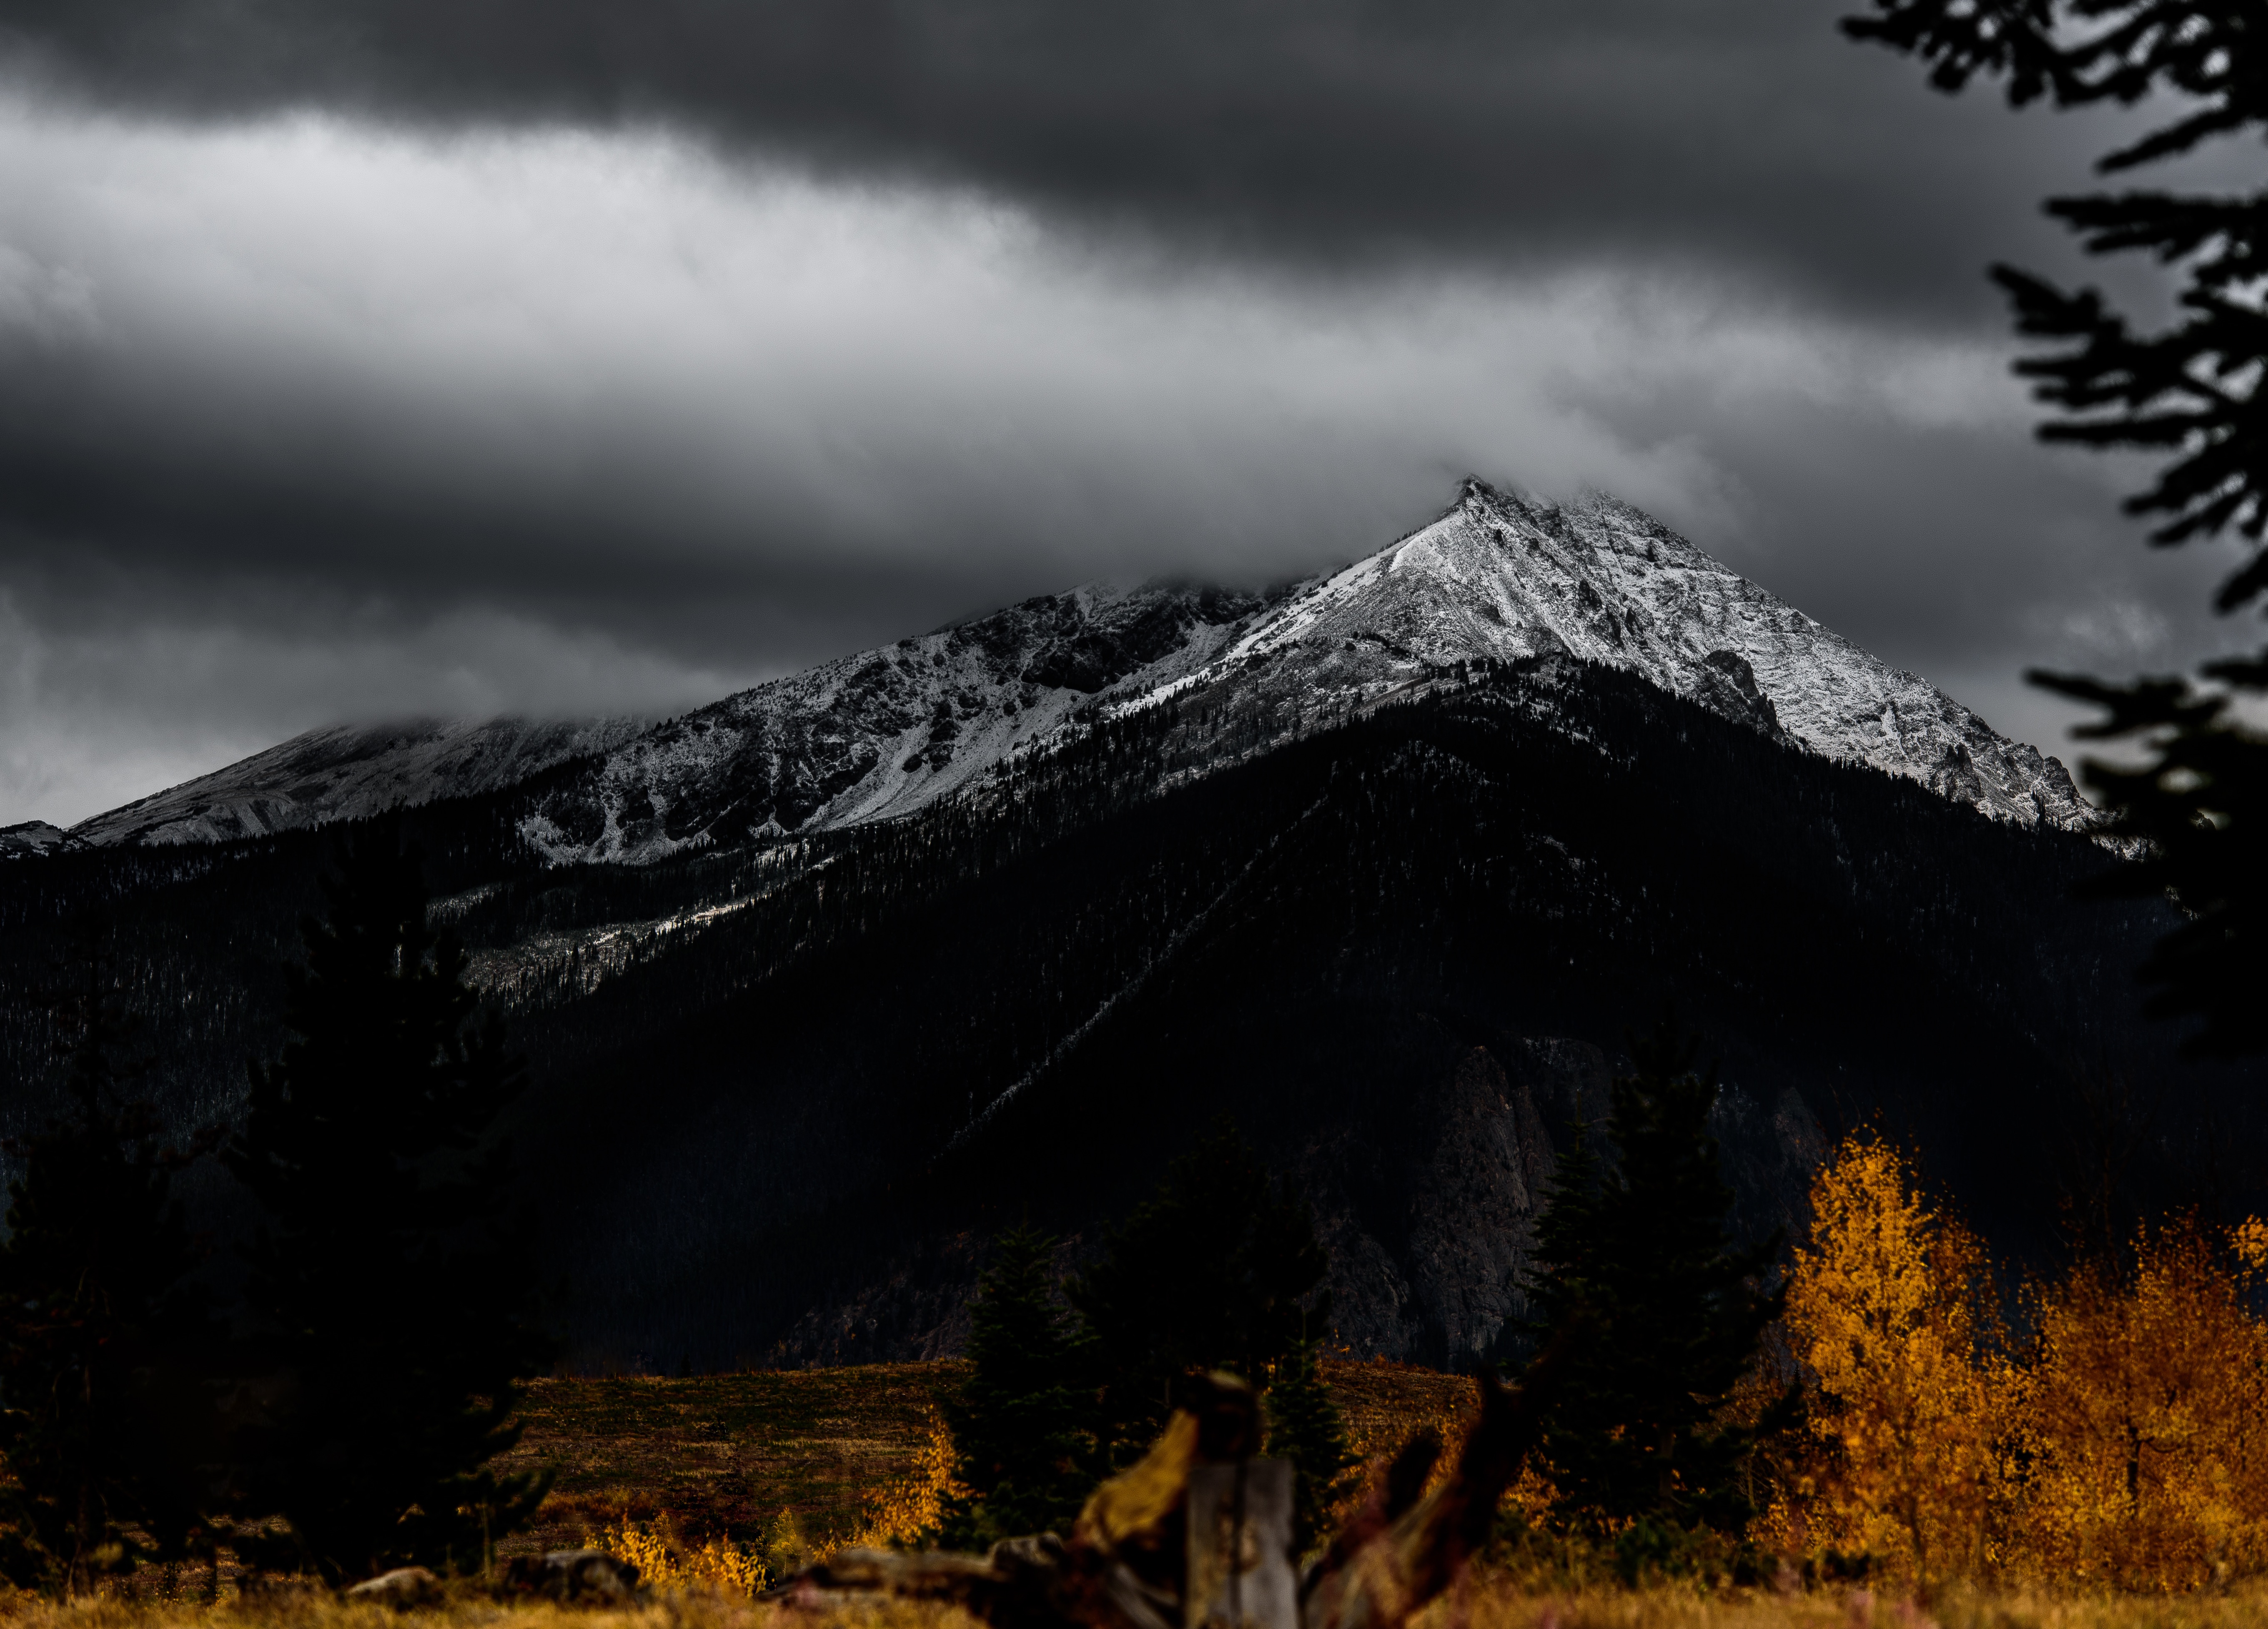
landscape, tree, nature, wilderness, mountain, snow, winter, cloud, mountain range, weather, darkness, landform, geographical feature, atmospheric phenomenon, mountainous landforms